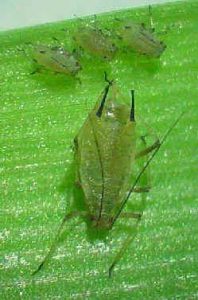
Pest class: english_grain_aphid